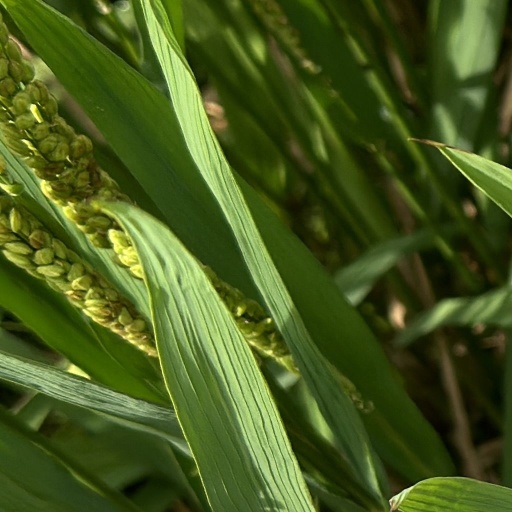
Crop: rice